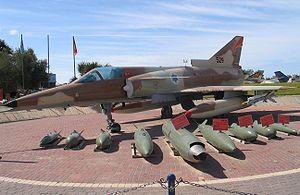
L'IAI Kfir est un avion militaire de type chasseur-bombardier tout temps, conçu au début des années 1970. Il est conçu sur la base du Dassault Mirage 5 français. Il est équipé d'une version de construction israélienne du réacteur General Electric J79 et d'une avionique de conception israélienne. Cet avion est l'une des rares productions aéronautiques israéliennes réalisées après 1968 et avant l'abandon du projet Lavi, sous la pression des États-Unis en 1987.
L’Israel Air Force Museum, le musée de l'armée de l'air israélienne, est situé près de Beer-Sheva dans le désert du Néguev.